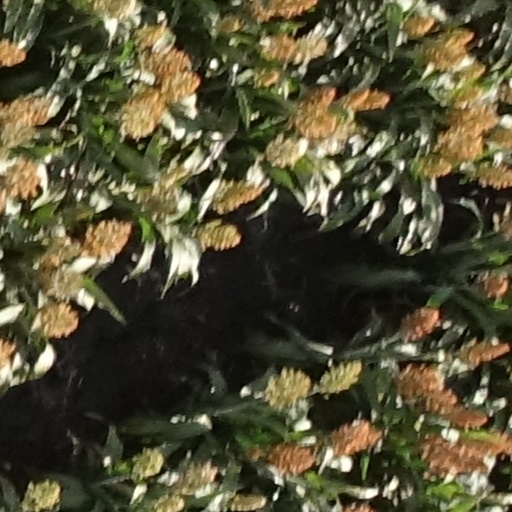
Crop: sorghum